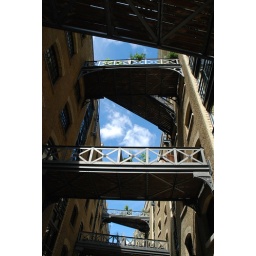
Walking to the Design Museum in London, this street with restaurants in former package house caught my eye.